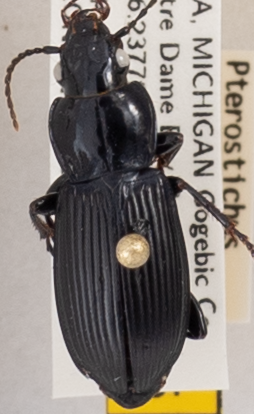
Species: Pterostichus melanarius melanarius
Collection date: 2020-08-26
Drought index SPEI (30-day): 0.906
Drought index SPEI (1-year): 2.01
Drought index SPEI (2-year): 2.09